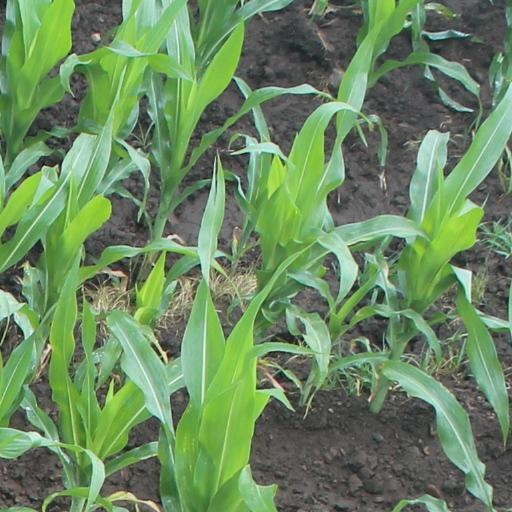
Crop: maize; corn